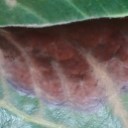
Label: Phoma